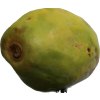
Label: papaya